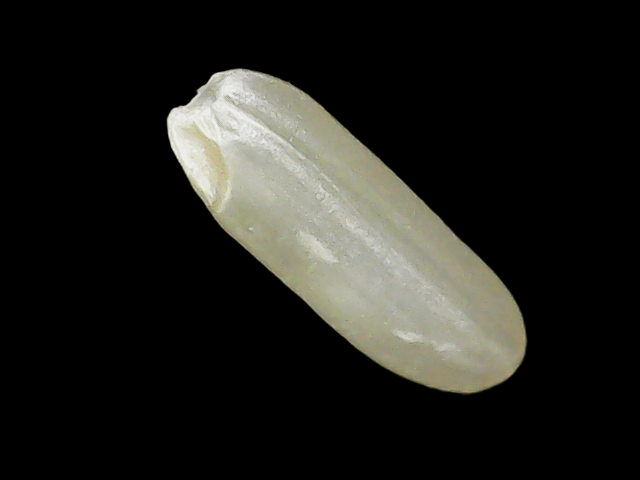
Rice variety: Binadhan24